Papago Park

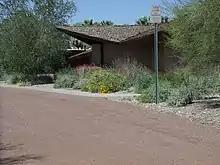
Sandra Day O'Connor's House, which was moved from the town of Paradise Valley, Arizona to Papago Park.

The distinctive red sandstone geological formations of Papago Park were formed some 6–15 million years ago. One such formation, Hole-in-the-Rock, is a major landmark, thanks to the openings ("tafoni") eroded in the formation over time. There is some evidence that the Hohokam—a now-extinct aboriginal tribe that once lived in the Phoenix area—used the openings and sunlight to track the solstices.